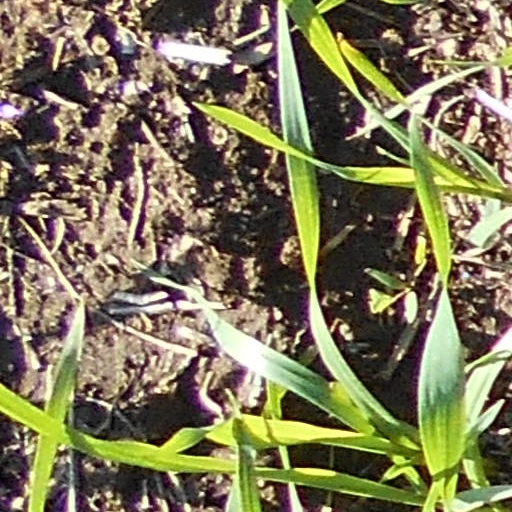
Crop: wheat